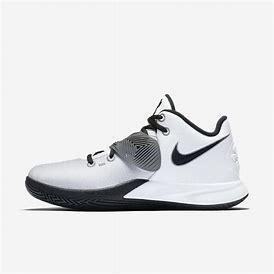
Brand: Nike
Model: Kyrie Flytrap 3